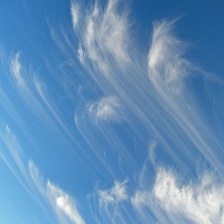
Cloud type: Cirrus